Mycobacterium tuberculosis

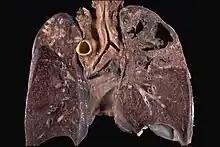
"M. tuberculosis" in the lungs, showing large cavities the bacteria have dissolved

Mycobacterium tuberculosis (M. tb), also known as Koch's bacillus, is a species of pathogenic bacteria in the family Mycobacteriaceae and the causative agent of tuberculosis.